List of Disney's Sleeping Beauty characters

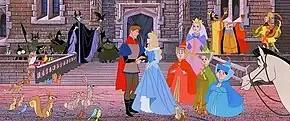
A promotional image of the characters from "Sleeping Beauty". From left to right: the forest animals, the Goons, Maleficent, Diablo, Prince Phillip, Princess Aurora, Flora, Queen Leah, Fauna, Merryweather, King Stefan, King Hubert, Samson, and the lackey.

The following are fictional characters in Disney's 1959 film "Sleeping Beauty" and related media.